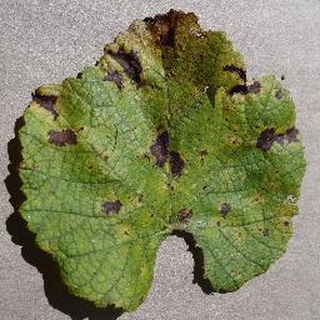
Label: grape_leaf_blight